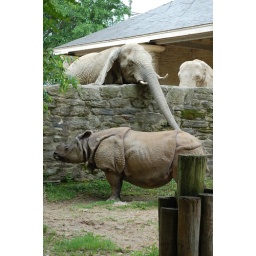
The elephant kept reaching over the wall and patting the rhino's back with its trunk.